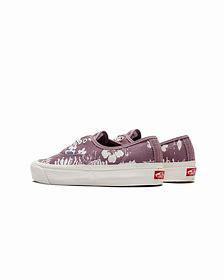
Brand: Vans
Model: UA Authentic 44 DX